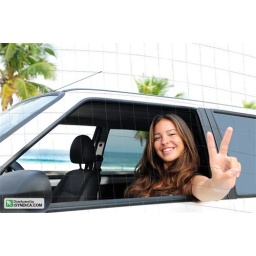
car rental: happy woman in her car near the beach showing victory sign